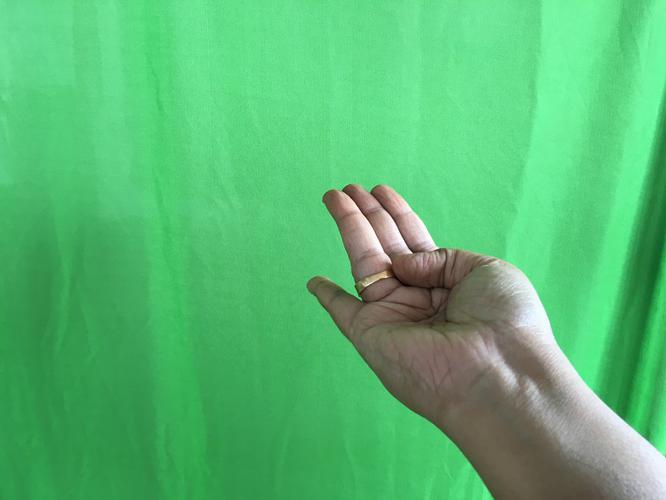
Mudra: Chaturam
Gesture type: single_hand